Analysis of controlled deformation in rocks and soils

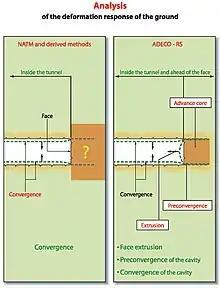
ADECO-RS and NATM compasion in analysis deformation

ADECO-RS predicts the stability of the tunnel face by surveying the material of the advanced core and studies the stability of the core-face in terms of extrusion, convergence and pre-convergence. The behavior is then categorized according to its stress-strain behavior including, Category A: stable core-face; Category B: stable core-face in the short term; Category C: unstable core-face. ADECO-RS emphasizes the control of surrounding rock deformation, the advanced support and reinforcement of the surrounding rock in front of the tunnel face. An important philosophy of the ADECO-RS method is the introduction of a new conceptual framework for underground engineering. It regards the advance core medium as a new long-term and short-term stability tool for tunnels. The strength of the advance core medium and its sensitivity to deformation determine the stability and the deformation characteristics of the tunnel. Taking measures to improve the stiffness of the advance core medium can relieve the deformation reaction of the tunnel face and cavity. ADECO-RS are broadly based on the following principles: